Hajime Waki

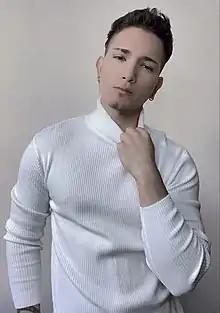
Hajime Waki

Hajime Waki (脇一, born in 1999) is a Honduran-Japanese singer-songwriter of Bachata music that gained popularity after playing and composing songs of this genre in Japanese. He is the first artist who composes mixing this three languages altogether in one song (Japanese, English, Spanish). He has a mixture of cultures there being born in Honduras and his mother being a Japanese Dominican.